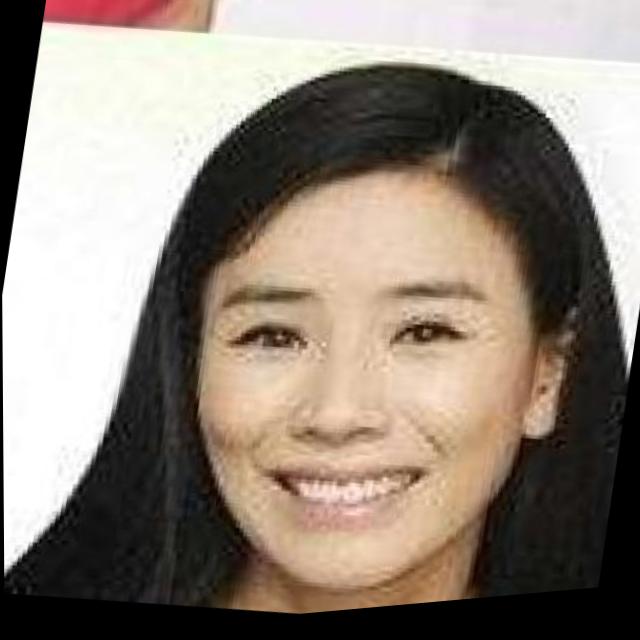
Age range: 21-44